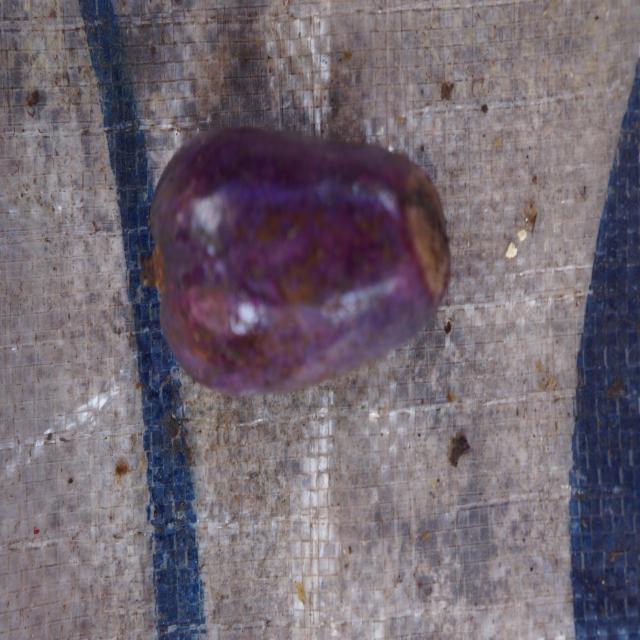
Plum grade: cracked